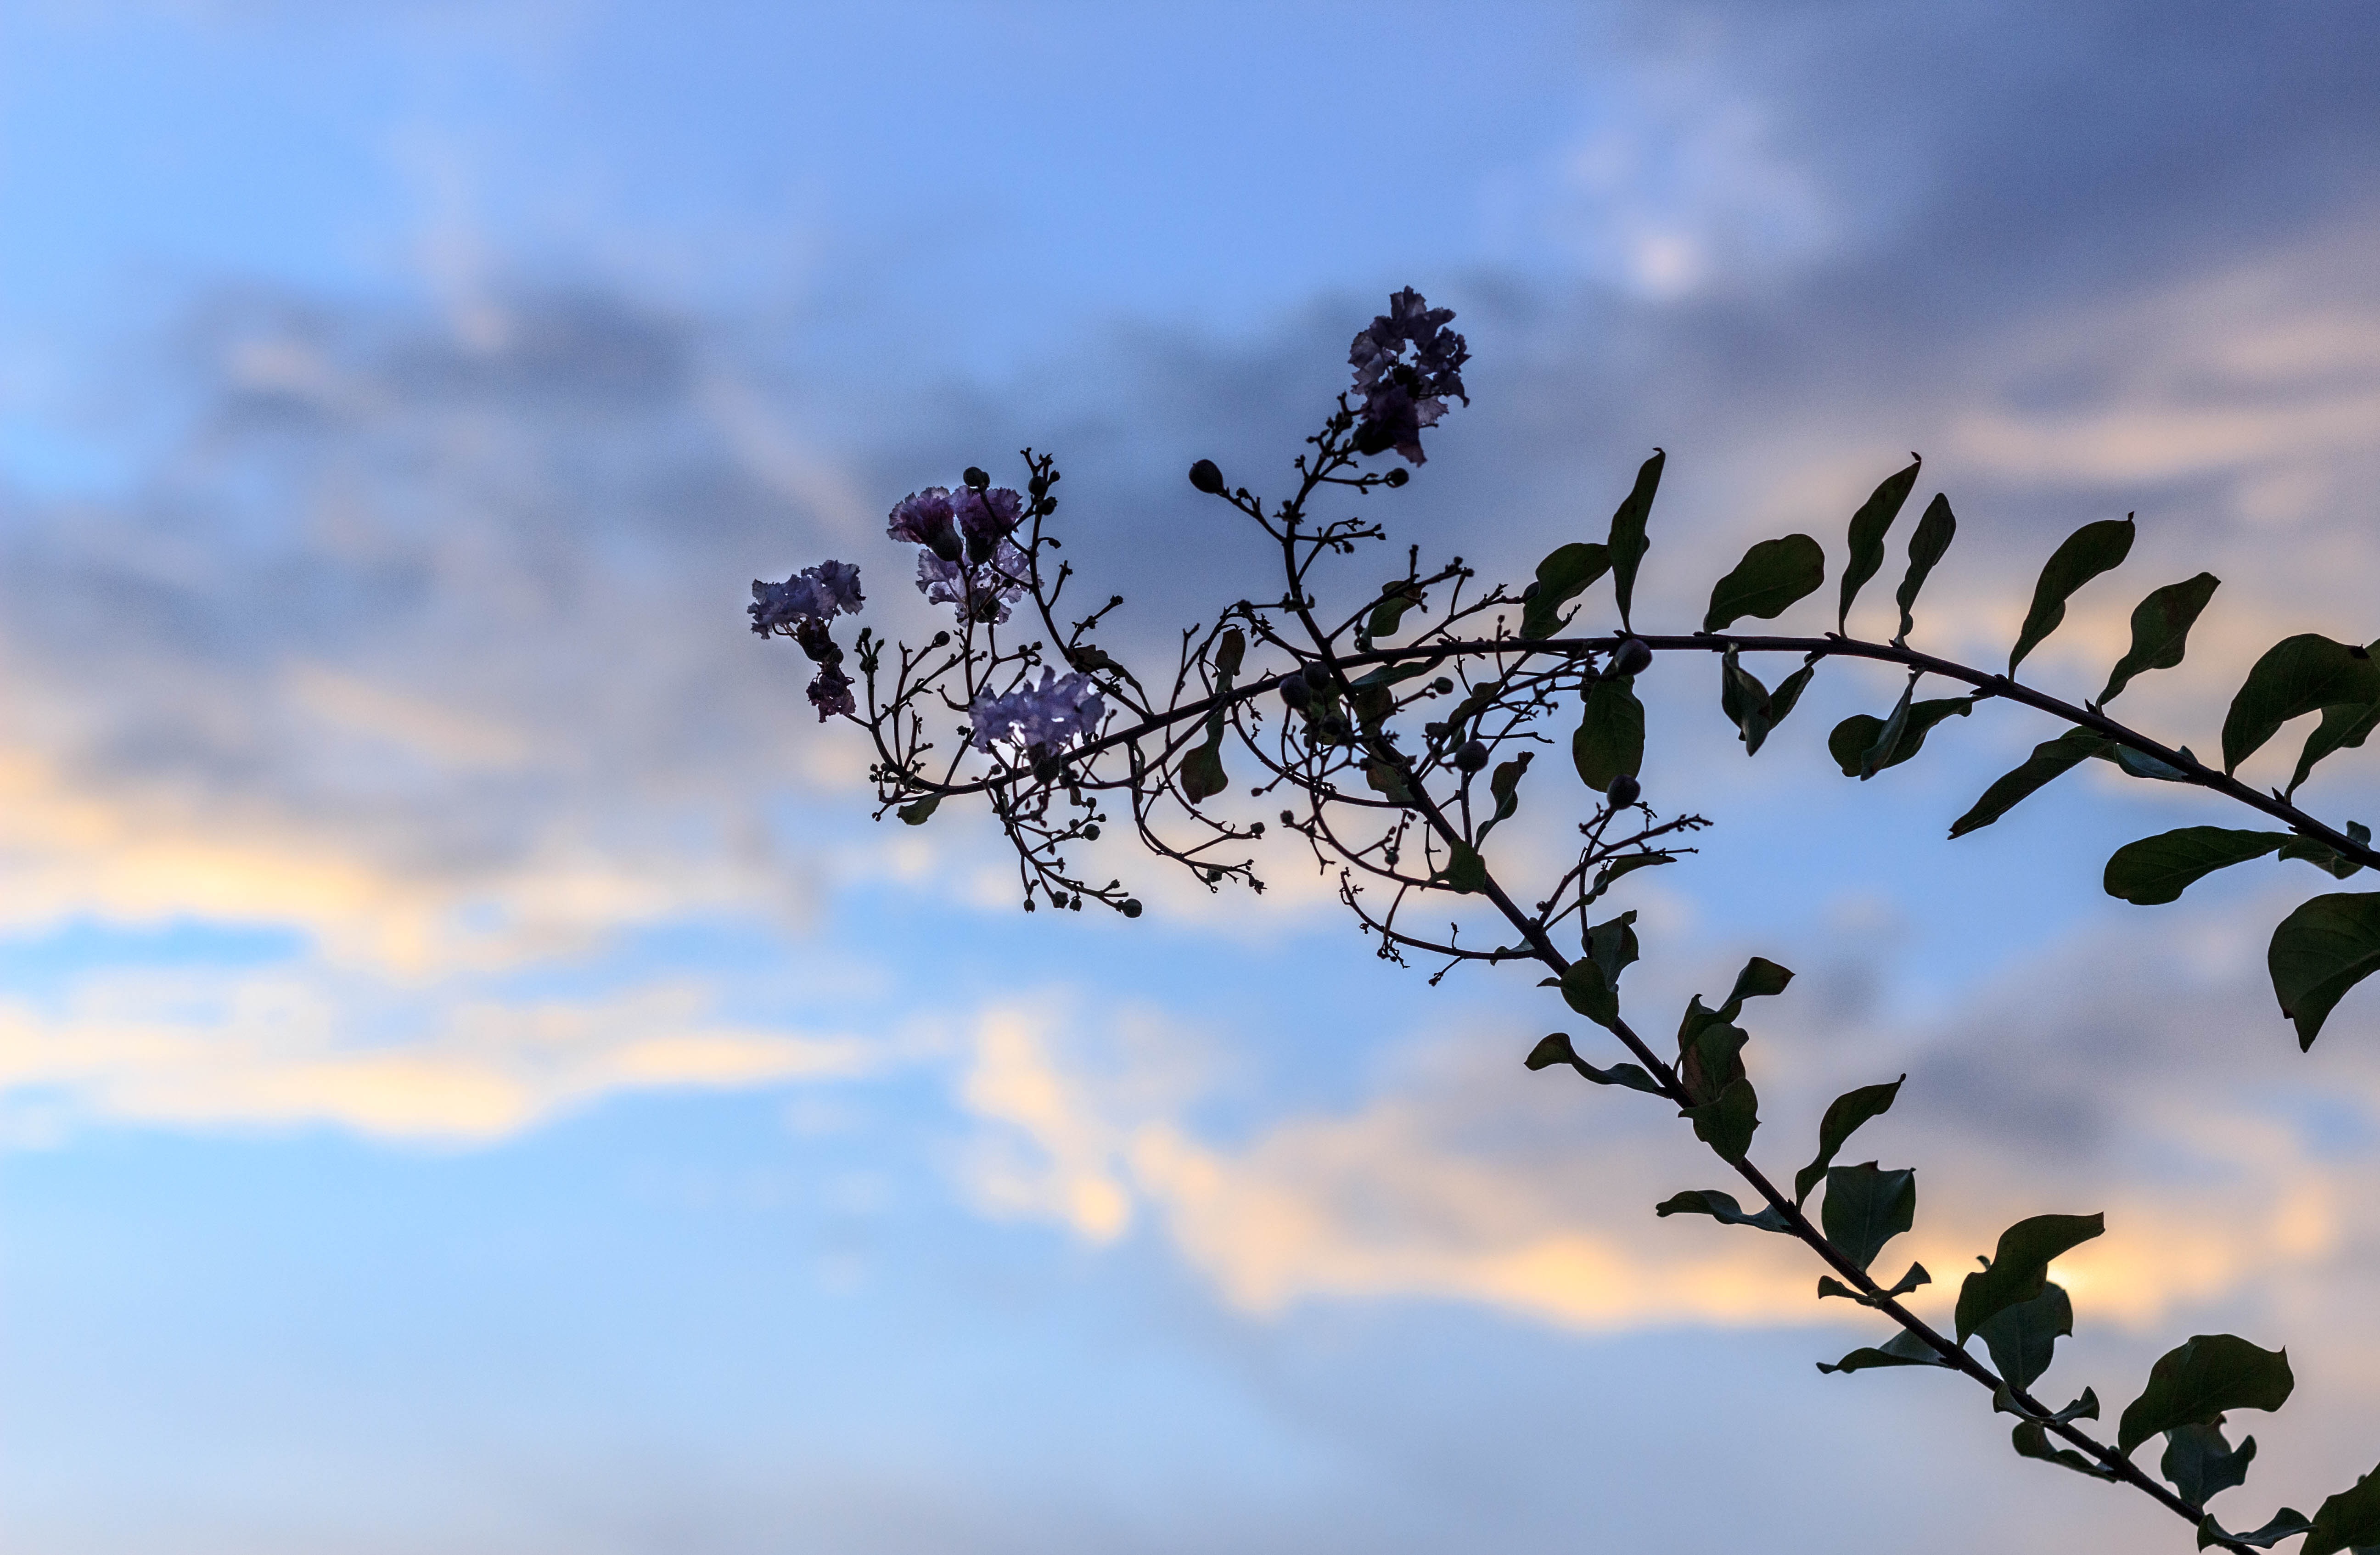
tree, nature, grass, branch, blossom, cloud, plant, sky, sunset, sunlight, morning, leaf, flower, frost, floral, spring, natural, autumn, blooming, blue, colorful, flora, season, bright, wallpaper, day, springtime, macro photography, atmosphere of earth, woody plant